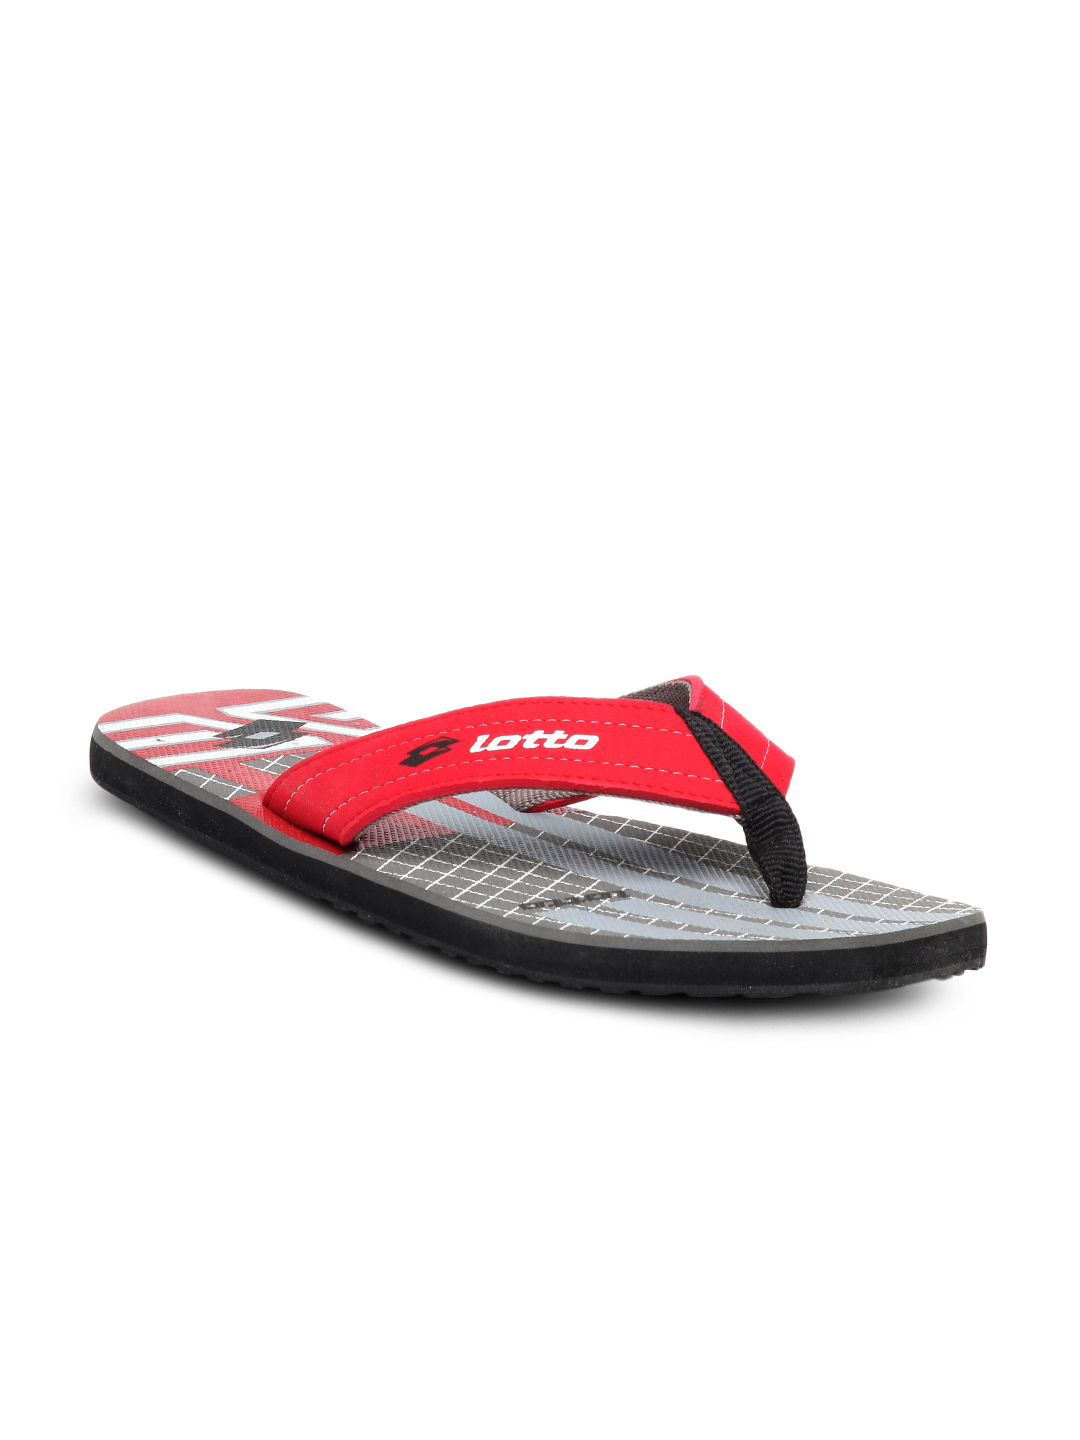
Lotto Men Red Flip Flops
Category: Footwear / Flip Flops / Flip Flops
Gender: Men
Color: Red
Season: Summer 2010
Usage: Casual